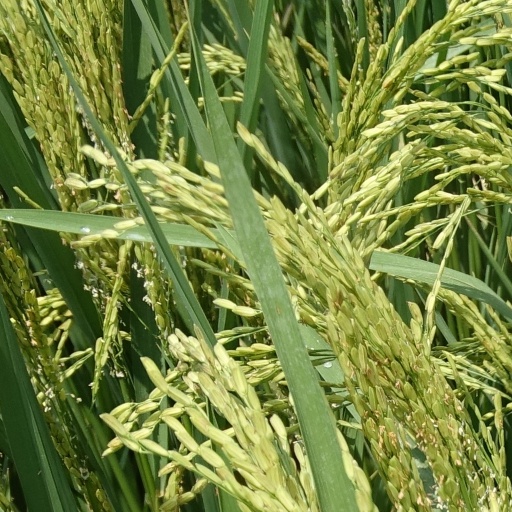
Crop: rice